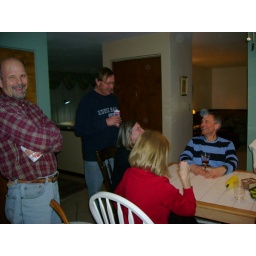
hanging around the kitchen table